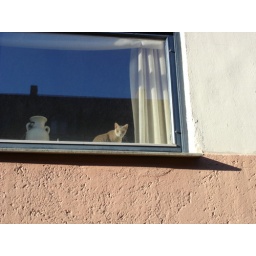
cat in the window